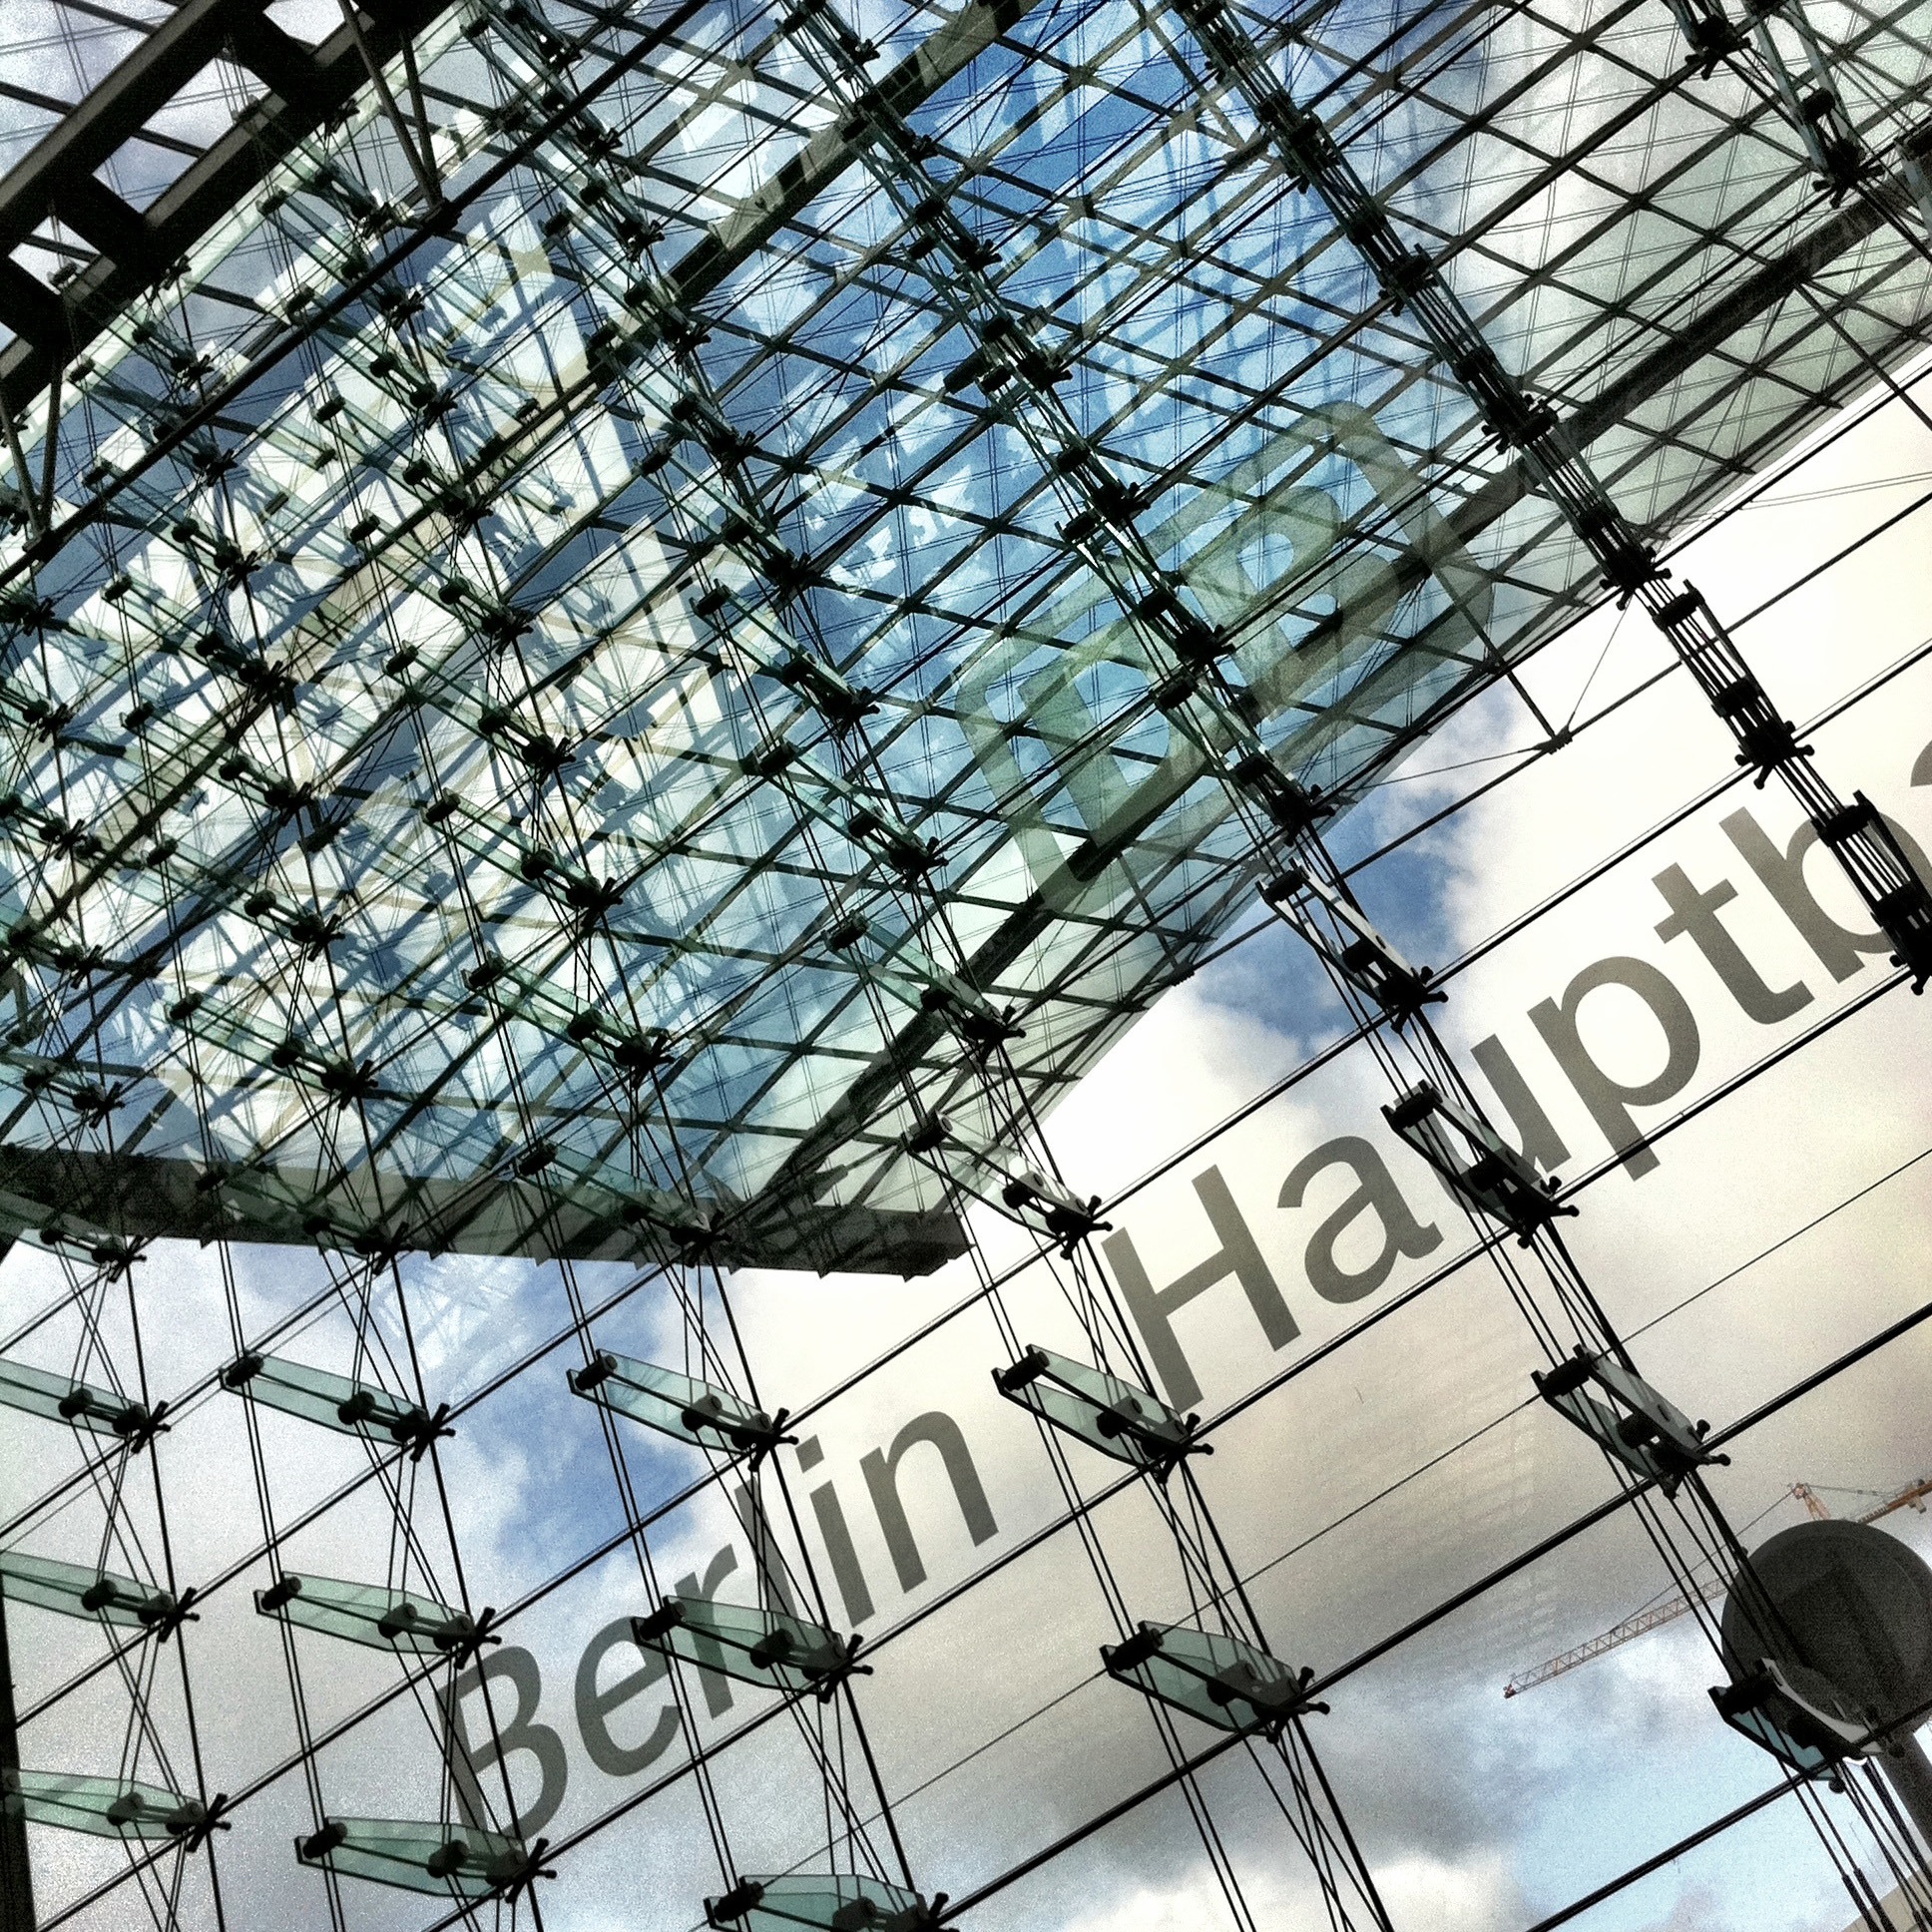
architecture, railway, window, skyscraper, line, reflection, facade, blue, electricity, interior design, design, net, symmetry, berlin, scaffolding, railway station, shape, central station, glass facade, daylighting, urban area, outdoor structure